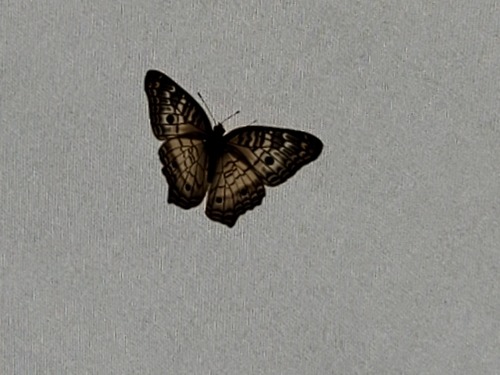
Scientific name: Anartia jatrophae
Common name: White peacock
Family: Nymphalidae
Order: Lepidoptera
Pollinator type: Primary pollinator
Habitat: Gardens, parks, and open areas
Geographic range: Southern United States to Argentina
Conservation status: Least Concern